Burley Park railway station

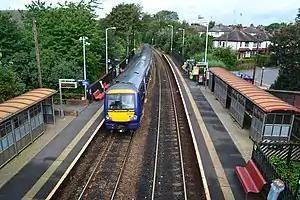
View of the platforms from Ashville Road

Burley Park railway station in Leeds, West Yorkshire, England, is the first stop on the Harrogate line, north-west of Leeds railway station towards Harrogate and York. The station was opened on 28 November 1988 by British Rail.